Wakefield Court House

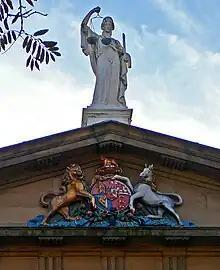
Pediment, with statue of Lady Justice

Wakefield Court House is a historic building in the city centre of Wakefield, a city in West Yorkshire, in England.